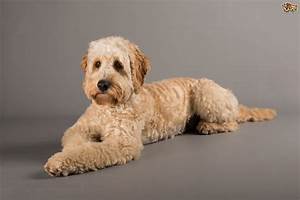
Label: dog